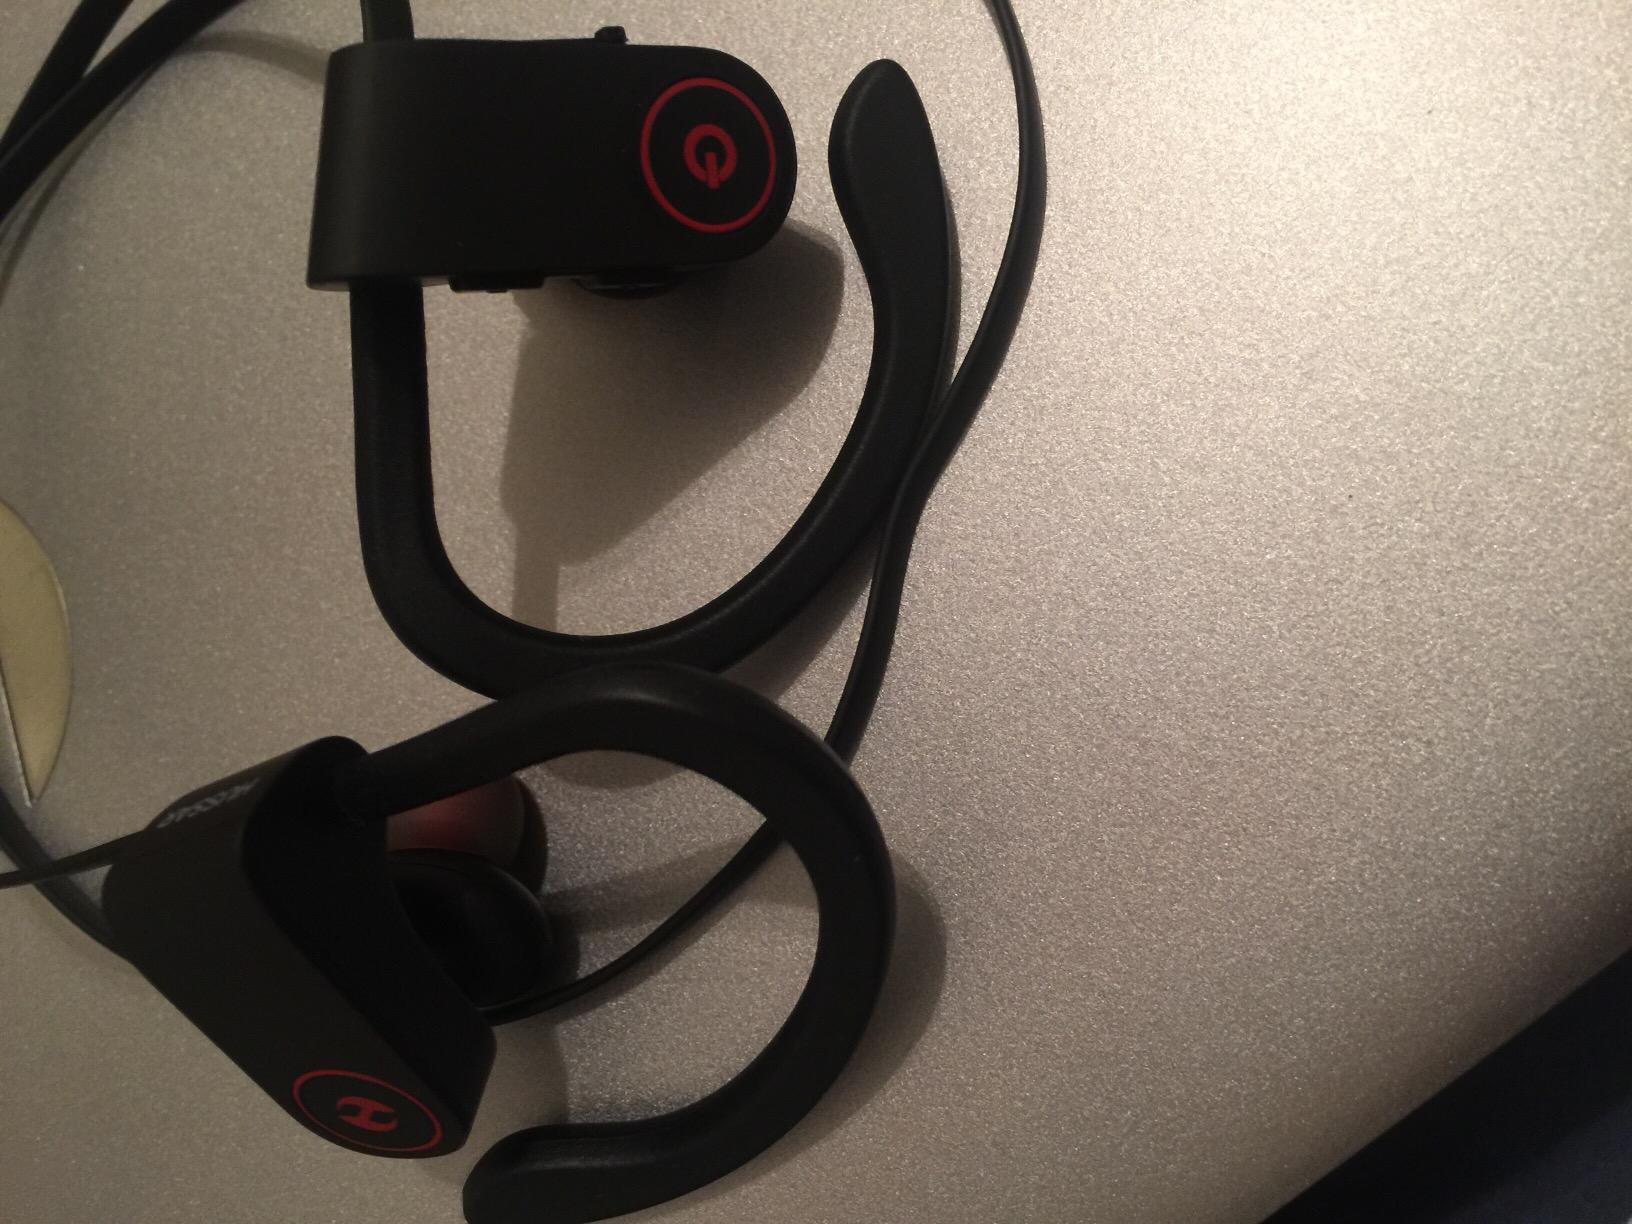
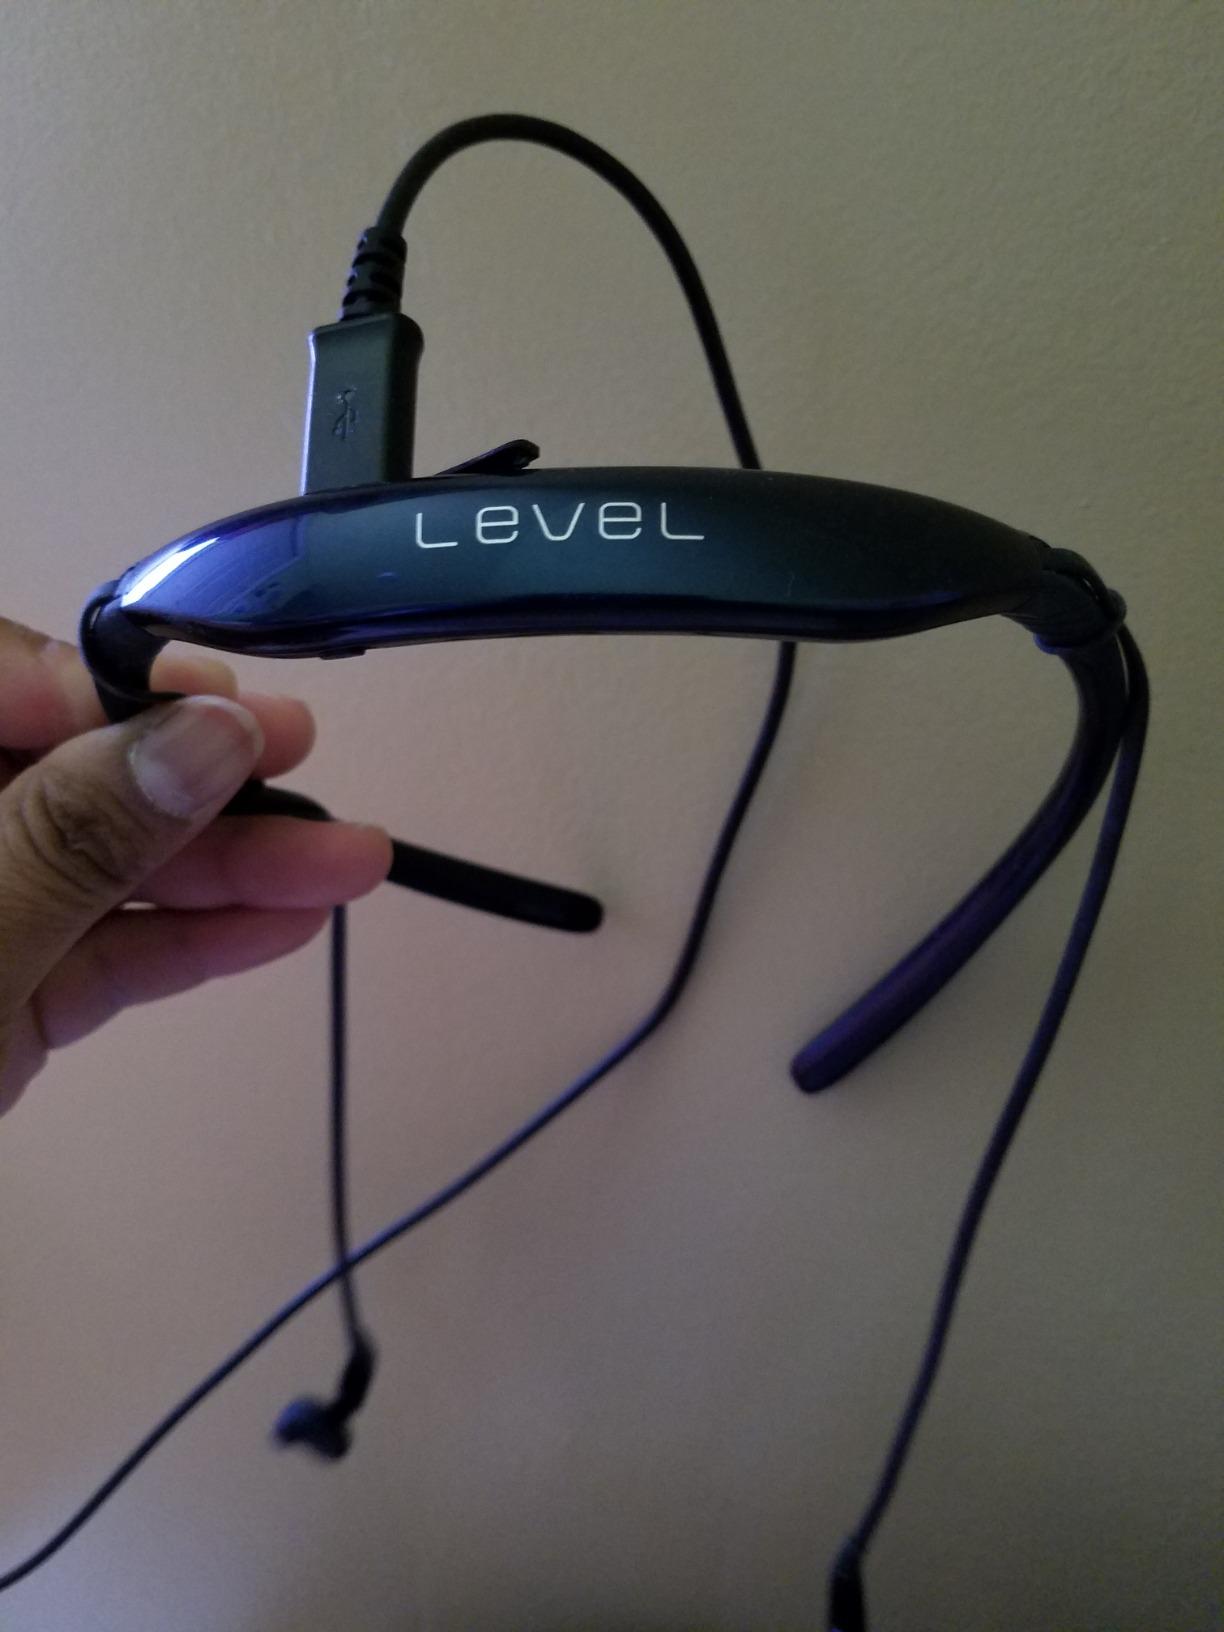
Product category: headphones
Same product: no